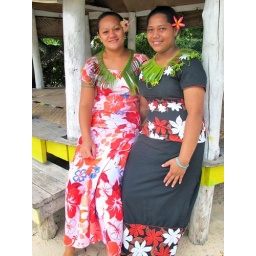
Samoan women in traditional dress with necklaces made from banana palm leaves